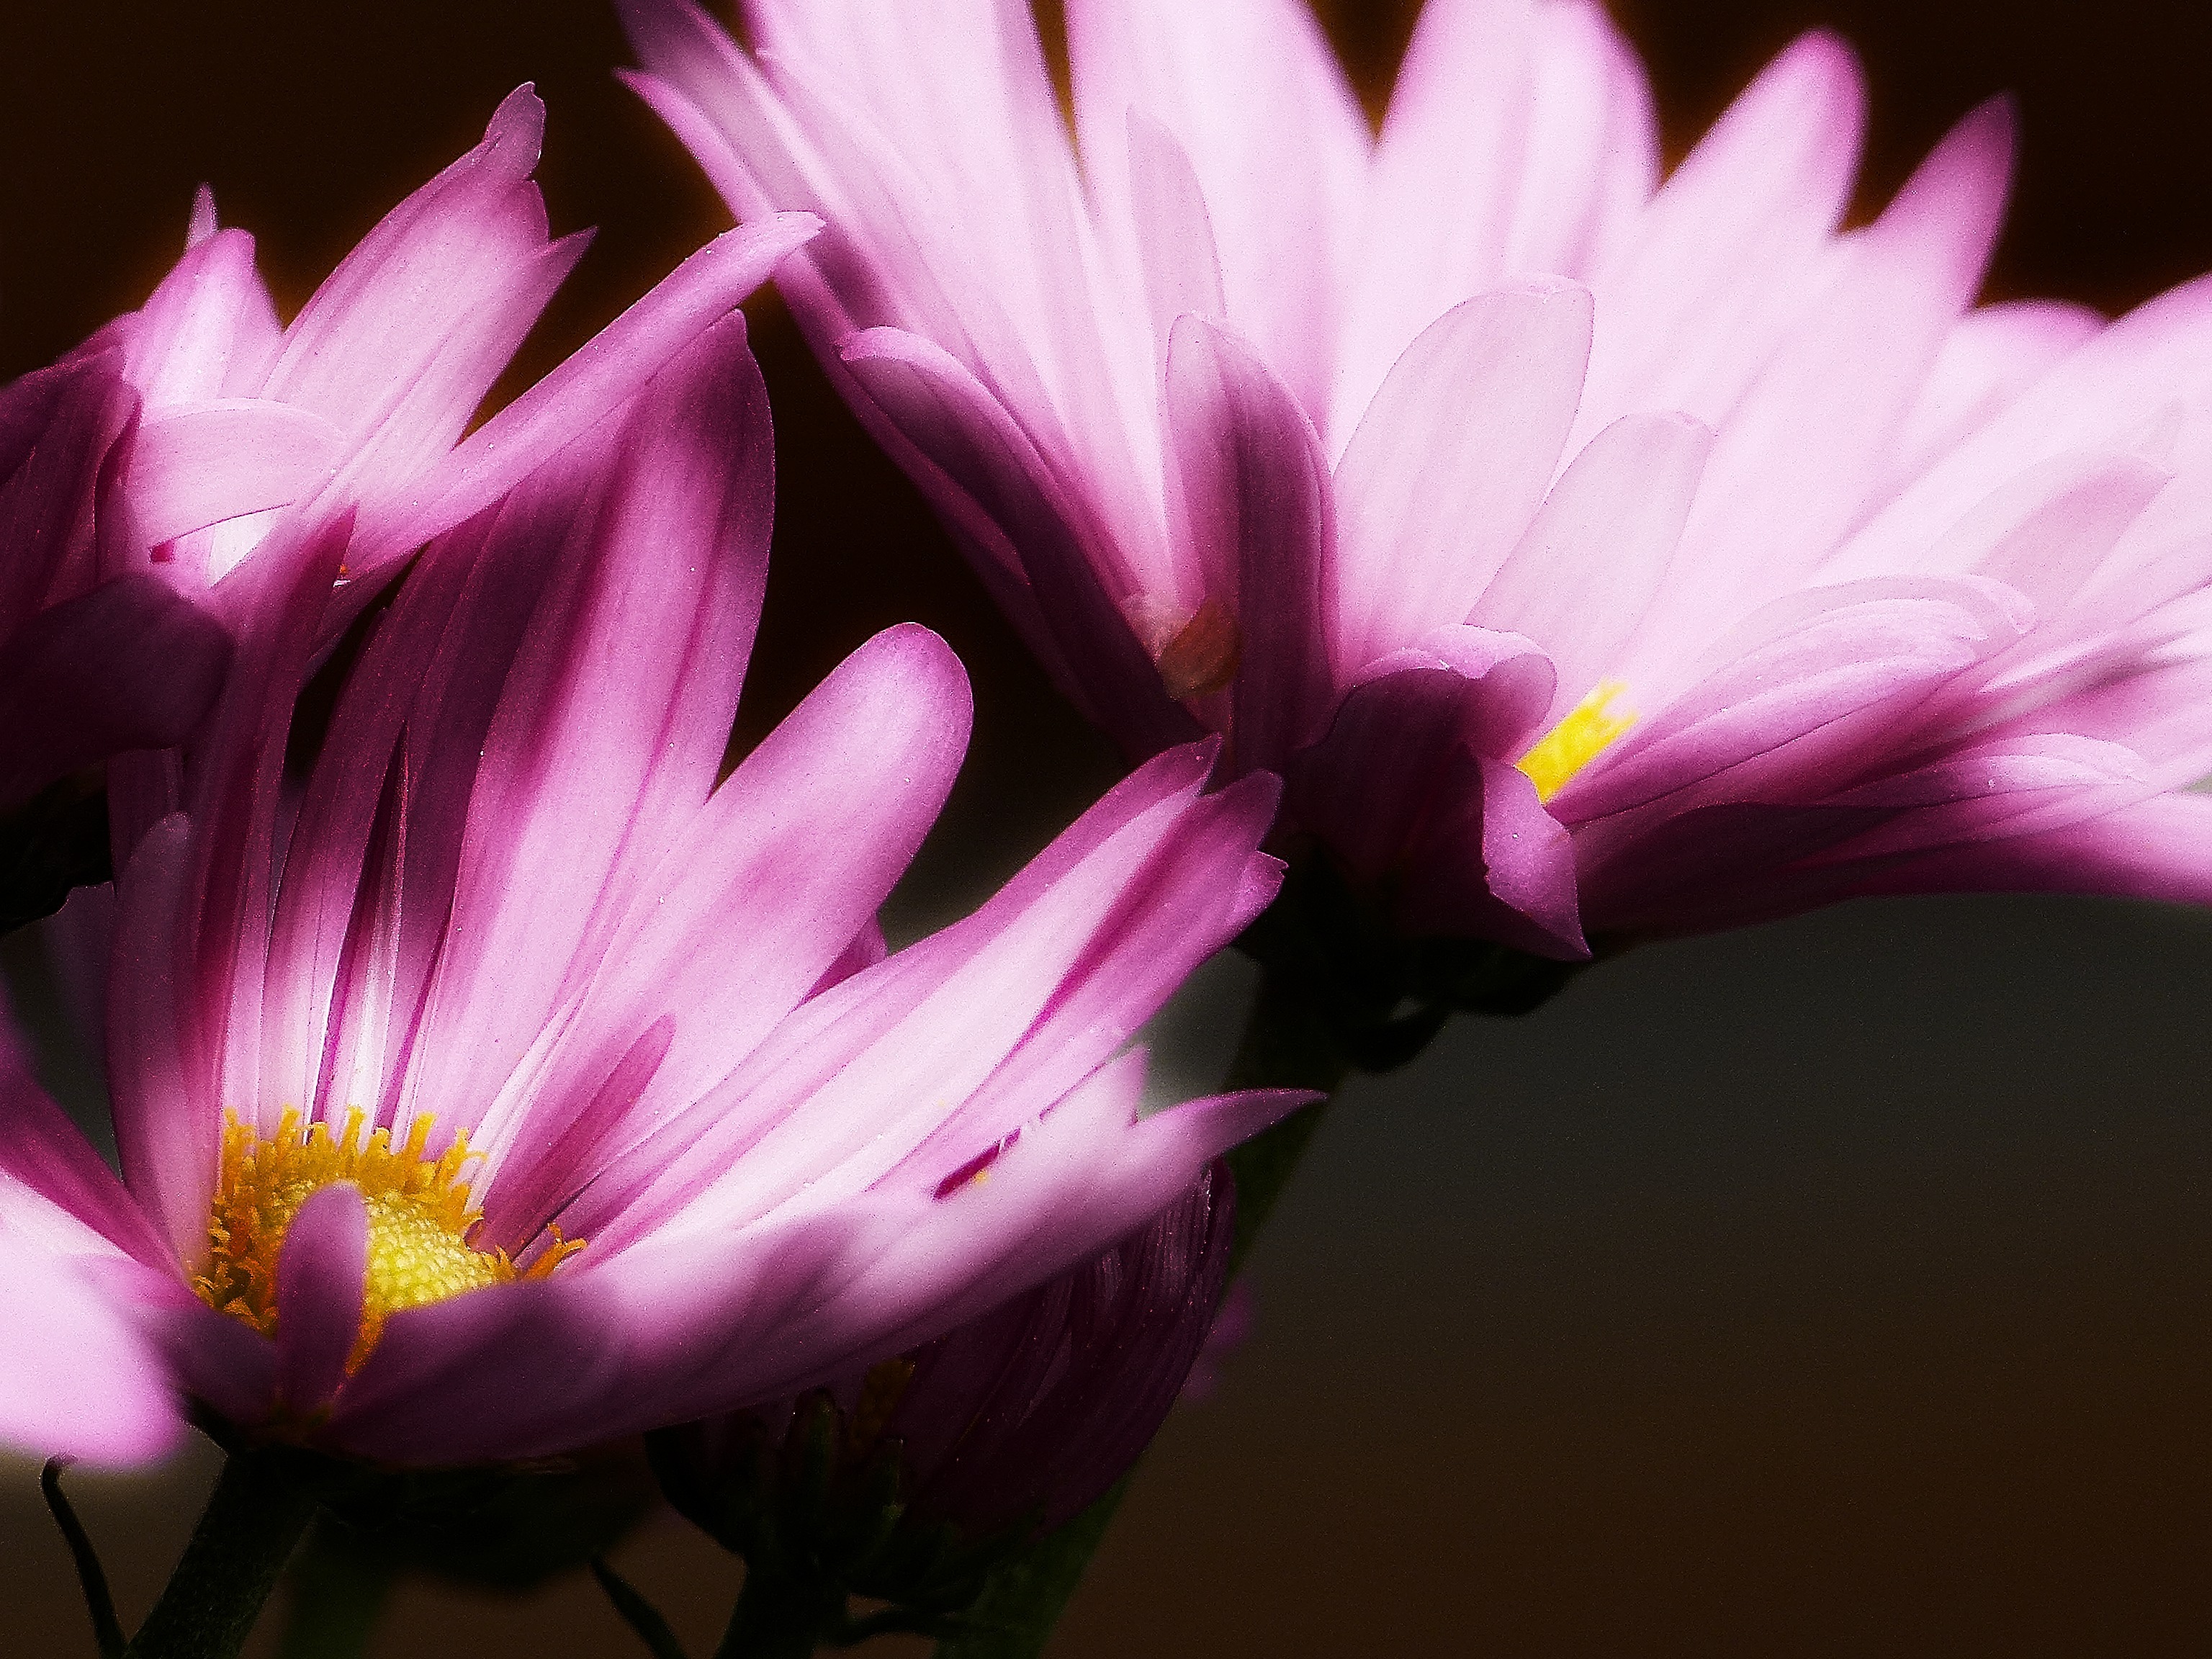
nature, blossom, glowing, plant, photography, flower, purple, petal, bloom, spring, macro, botany, pink, flora, close up, aster, macro photography, flowering plant, daisy family, plant flower, plant stem, land plant